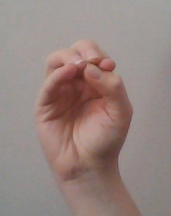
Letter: ha